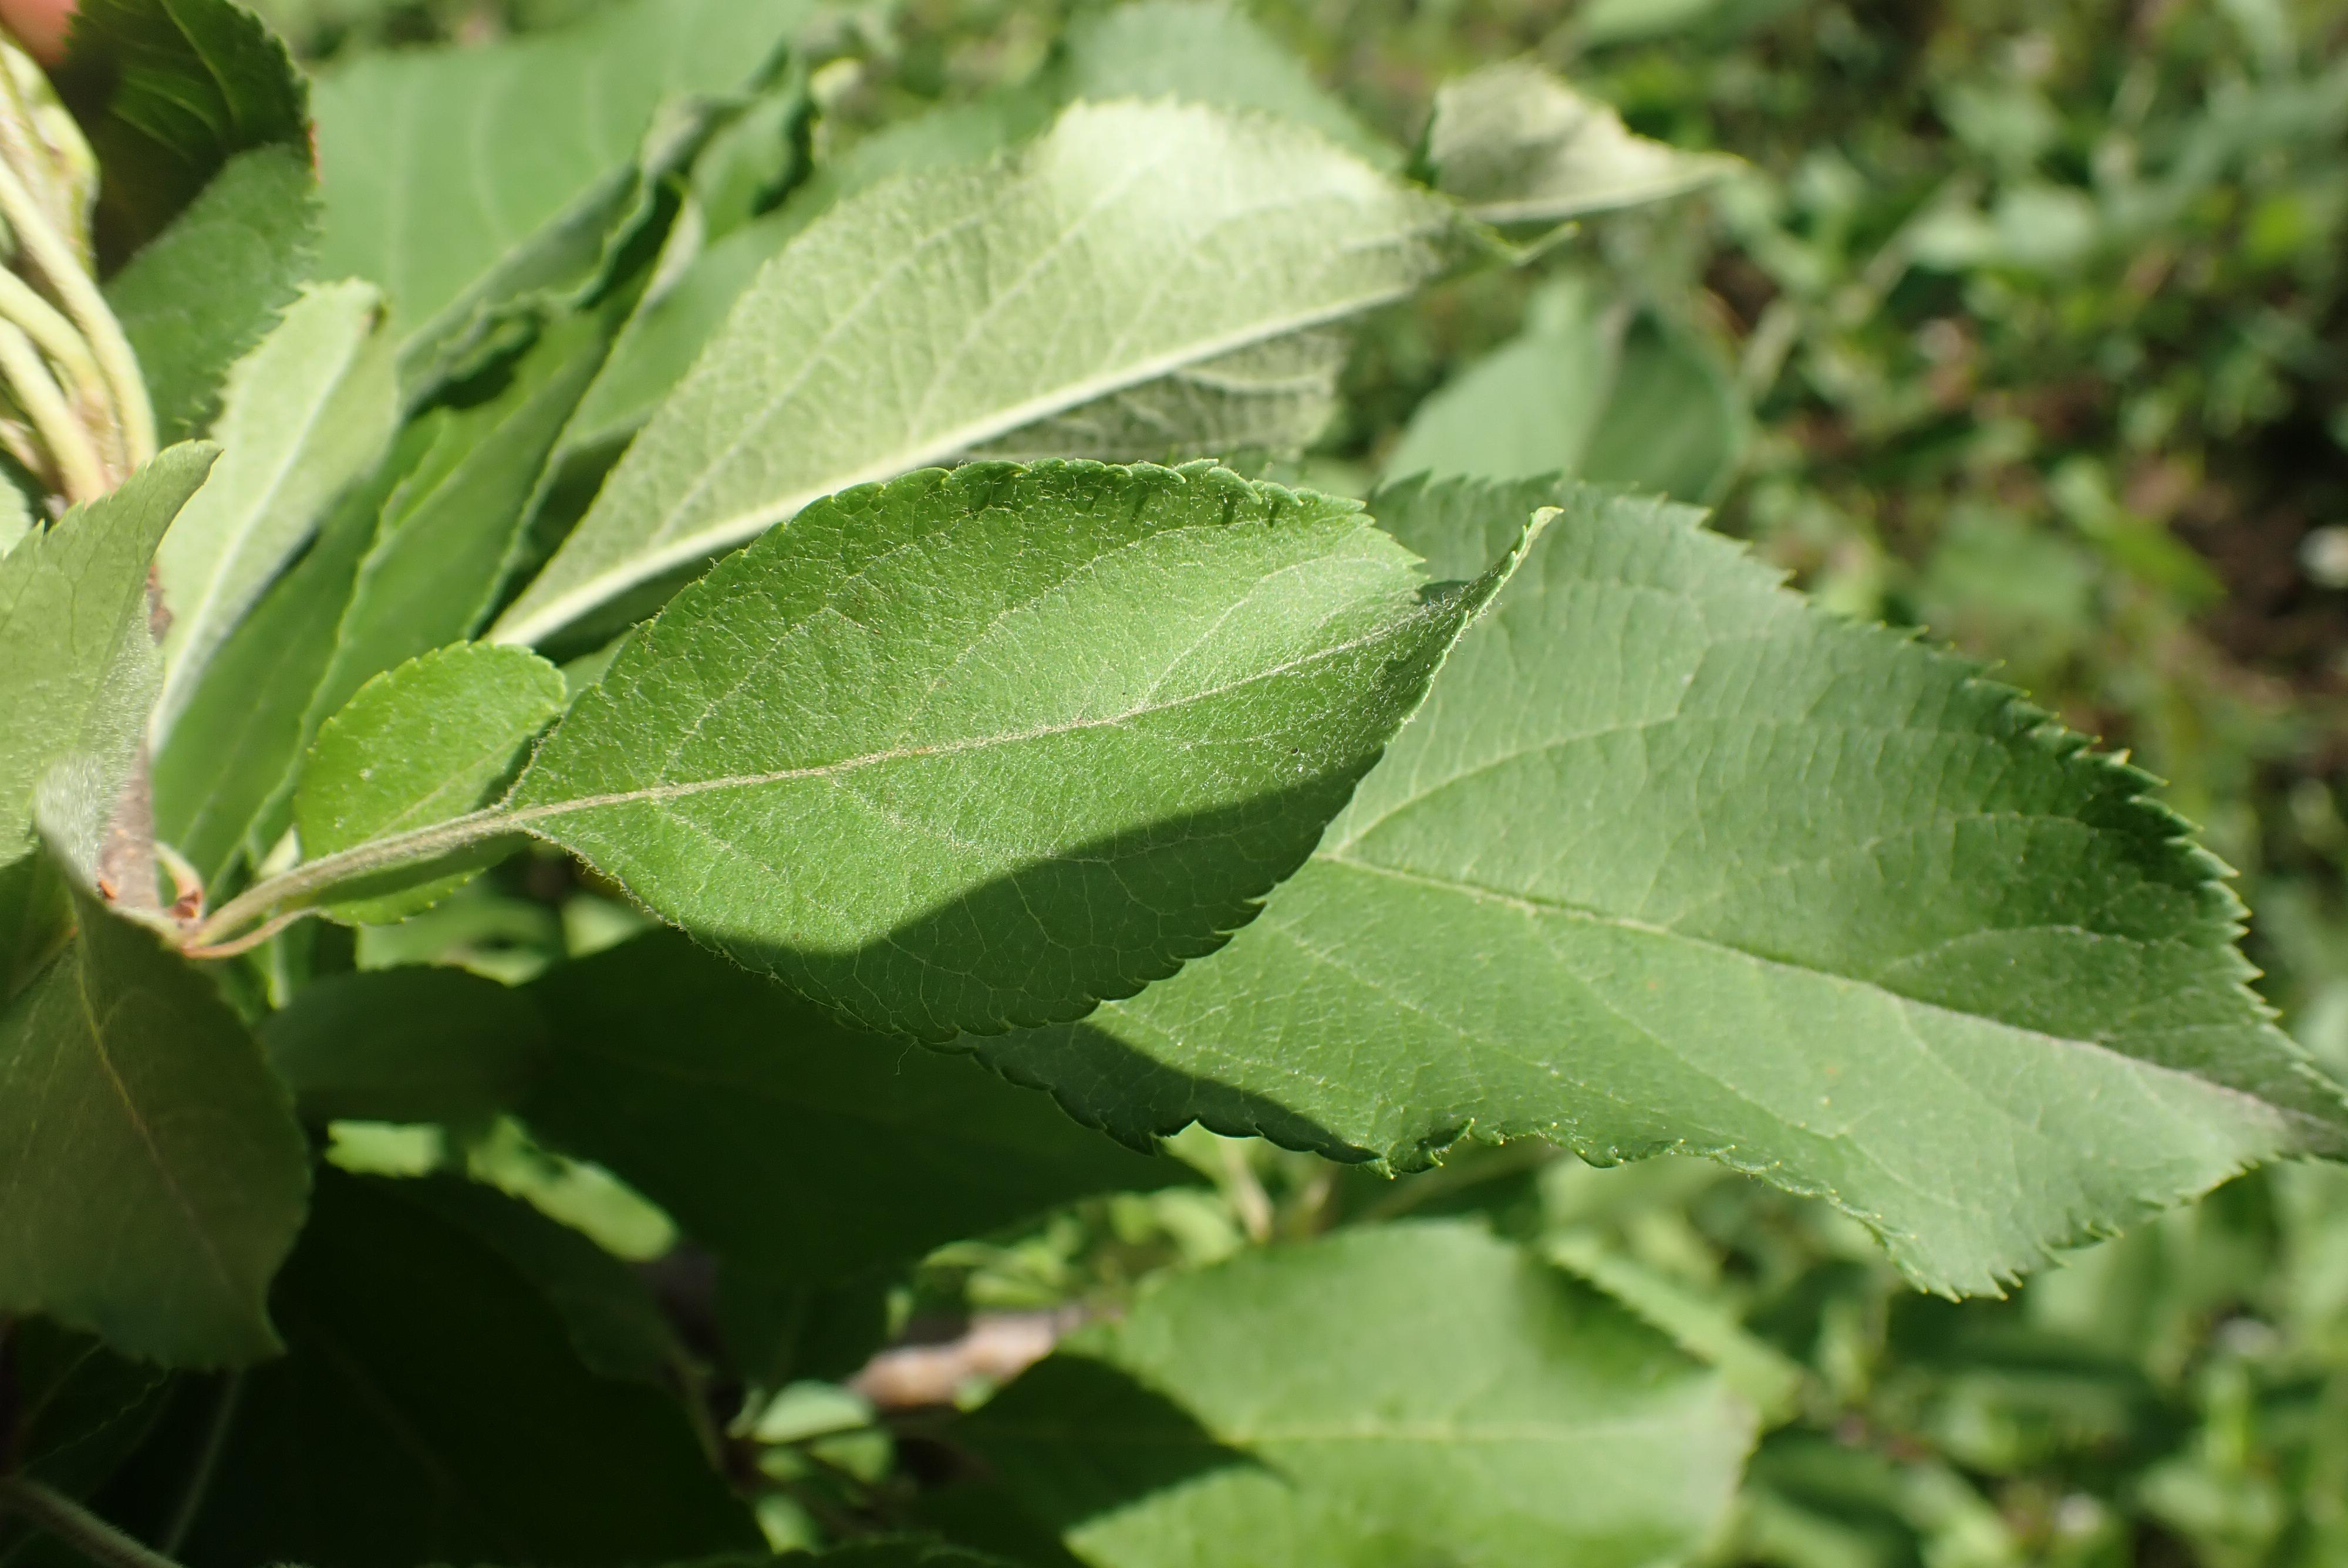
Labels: healthy